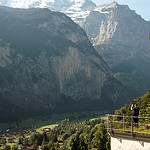
Label: mountain